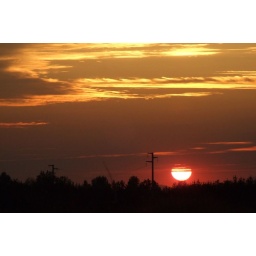
just a phone pole against the sun